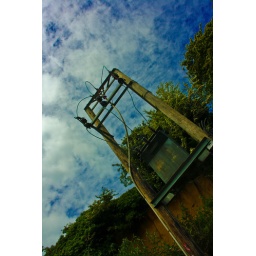
Heres a random phone tower from the old hoverport in ramsgate.